Erwin Obermair

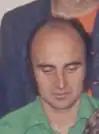
Erwin Obermaier (1975)

Erwin Obermair (29 August 1946 in Hargelsberg – 15 January 2017 in Linz) was an Electrician, Austrian amateur astronomer and co-discoverer of asteroids.